Chukotka Autonomous Okrug

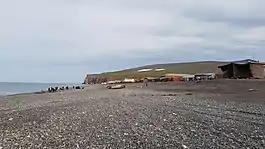
Uelen on the Arctic Ocean is the easternmost settlement in Russia and the whole of Eurasia.

In 1991, Chukotka declared its separation to become a subject of the Russian Federation in its own right, a move that was confirmed by the Constitutional Court of the Russian Federation in 1993.